1991 Zaire unrest

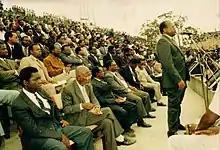
A newly founded opposition alliance meets in 1991. Étienne Tshisekedi speaks from a microphone at the right.

As a result of the Congo Crisis of 1960–1965, army commander Mobutu Sese Seko seized power in the newly independent Congo, renaming the country to "Zaire" in 1972 and running it as his "poorly managed private estate" for 32 years. The Congolese National Army ("Armée Nationale Congolaise") and its successor, the Zairian Armed Forces ("Forces Armées Zaïroises", FAZ) were one of his main pillars of support. Mobutu established a totalitarian military dictatorship and initially presided over a period of economic growth. His government portrayed its policies as populist and spent much money on economic as well as food subsidies, earning substantial goodwill by the population. However, his rule ultimately proved to be "one of the most catastrophic examples of dictatorship" in African history. He embezzled billions of US$, spent large sums on idiosyncratic projects and for his lavish lifestyle, while developing a country-wide system of patronage which encouraged extreme corruption and graft. The Zairian security forces violently suppressed any opposition. From 1974, the Zairian economy began to noticeably struggle due to changes in the world economy, misgovernment, and corruption; however, Mobutu was able to keep his government afloat thanks to extensive loans by his international supporters like the United States. The Western world regarded him as a reliable and strategic anti-Communist ally in the Cold War.